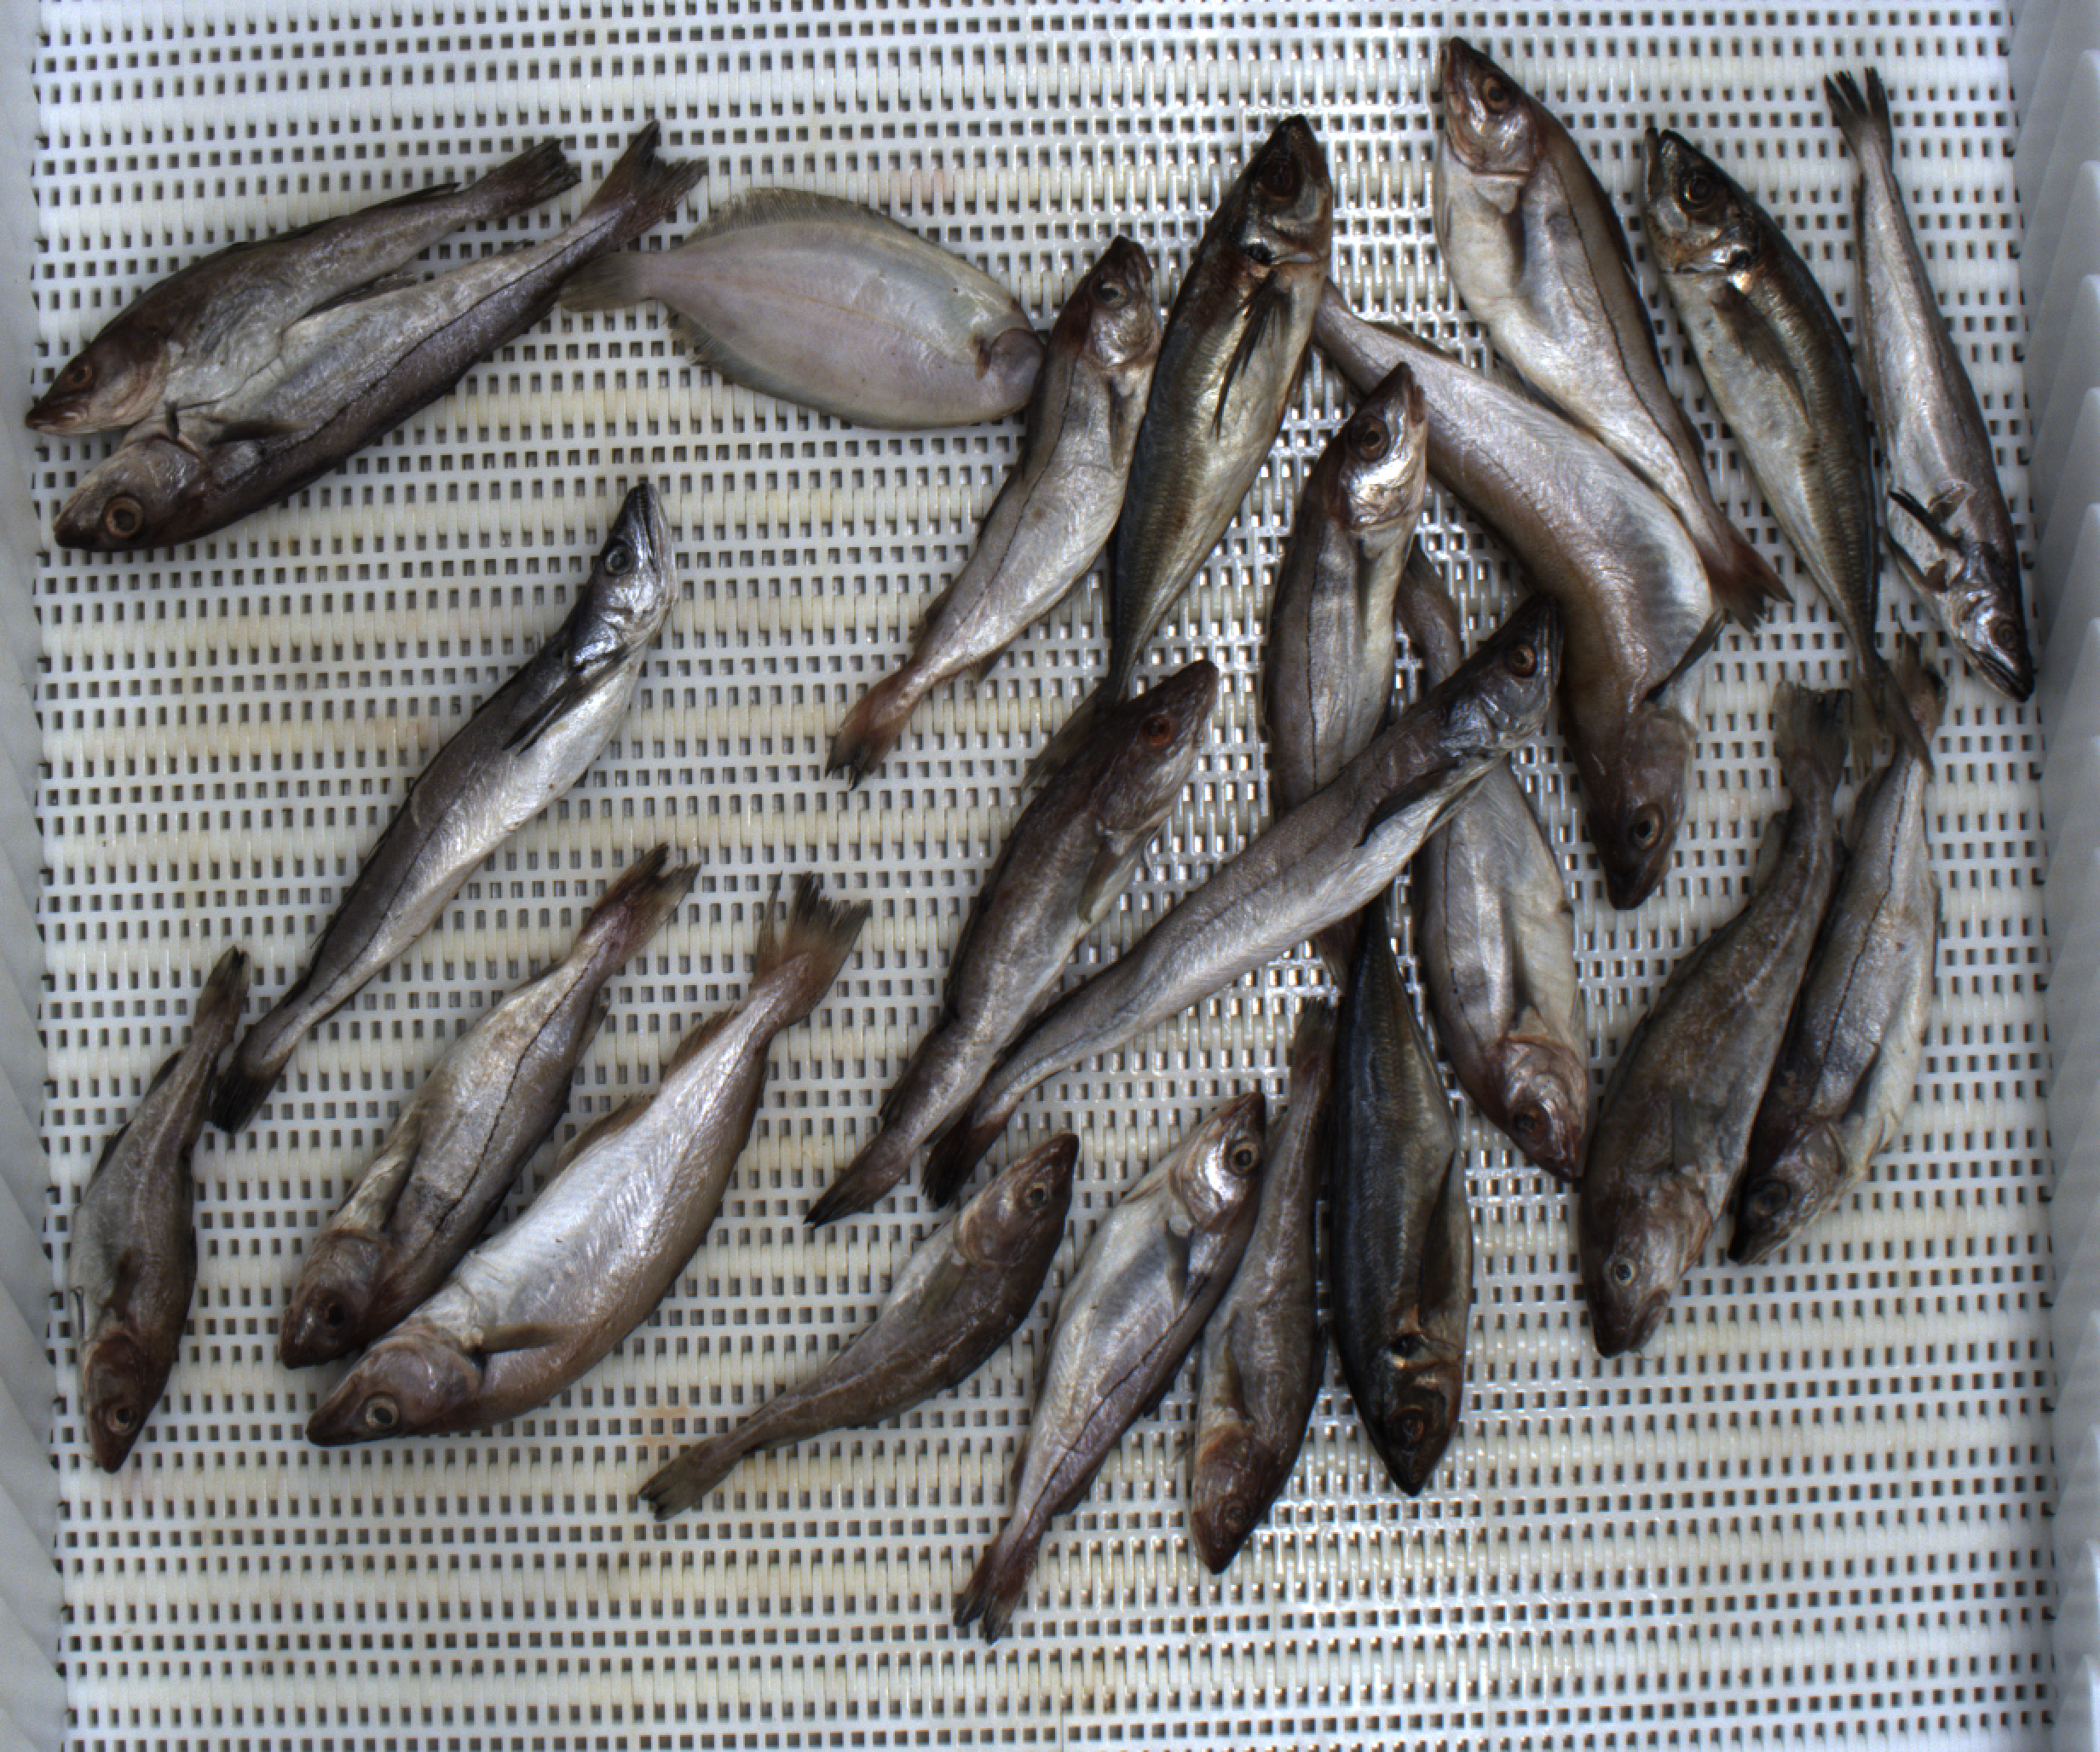
Total fish: 23
Cod: 6
Haddock: 8
Whiting: 2
Hake: 3
Horse mackerel: 3
Saithe: 0
Other: 1